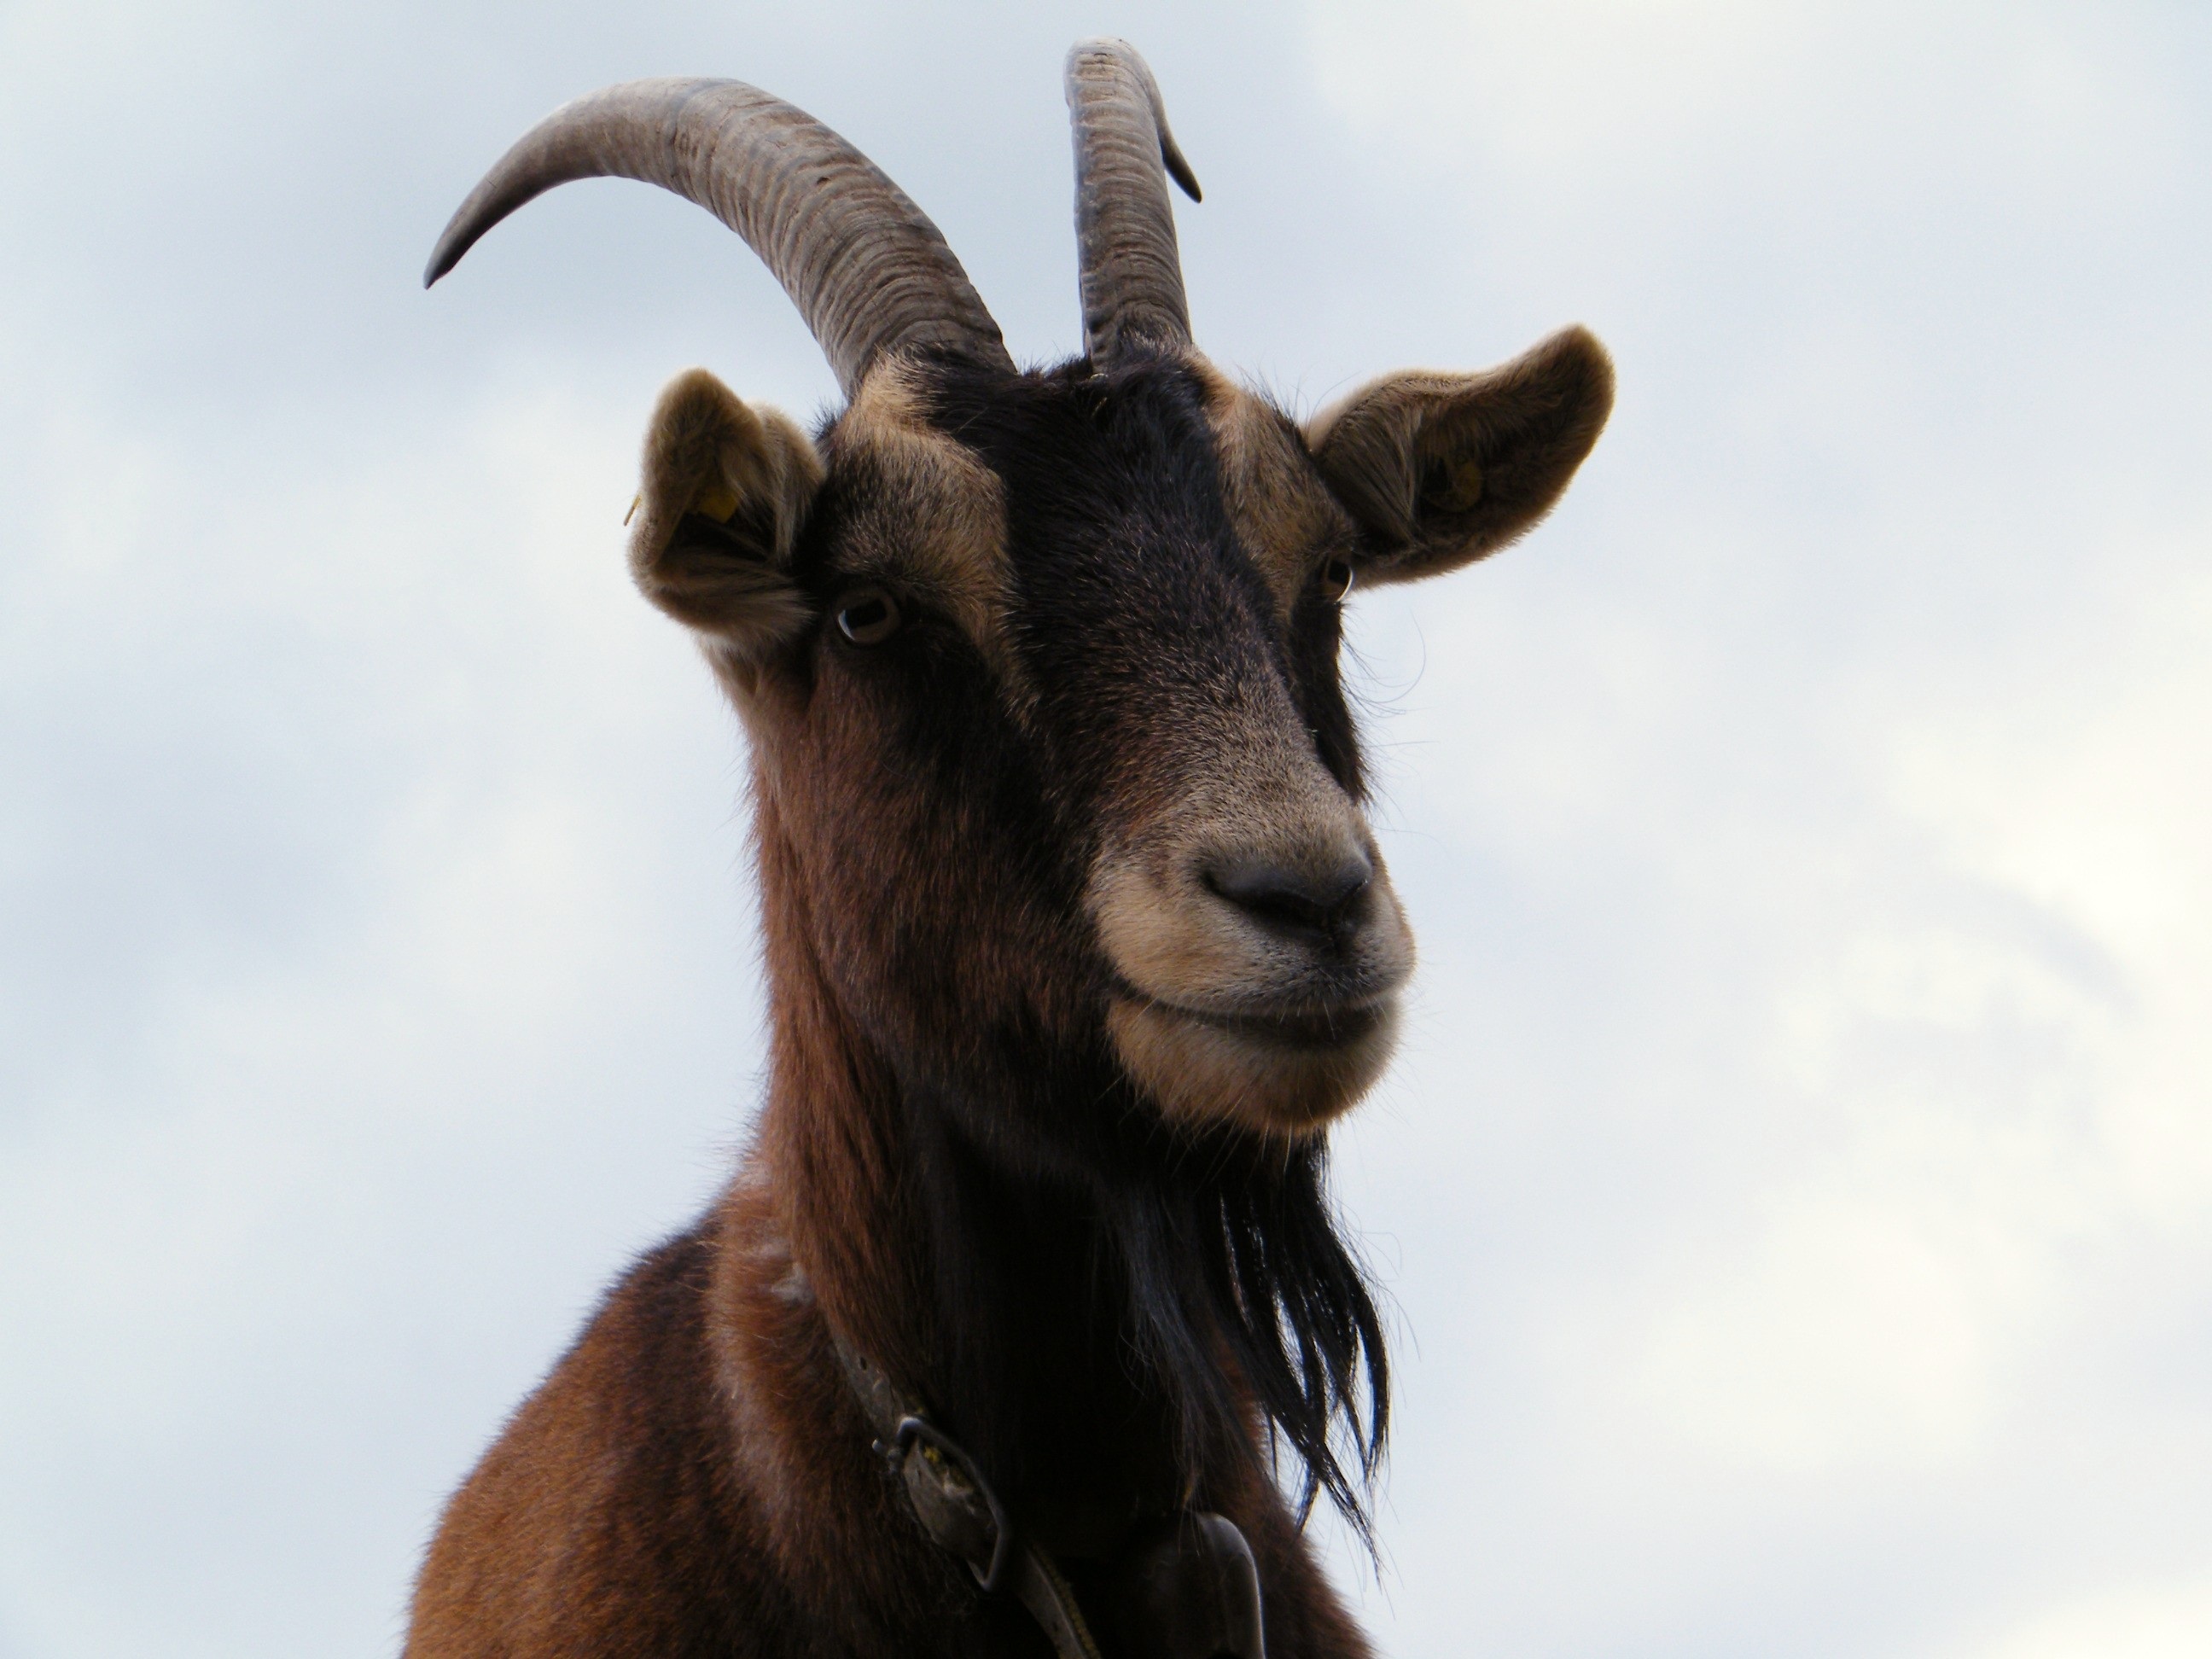
farm, animal, wildlife, goat, horn, pet, livestock, brown, mammal, fauna, close up, goats, stall, vertebrate, curious, horns, bock, bighorn, billy goat, cow goat family